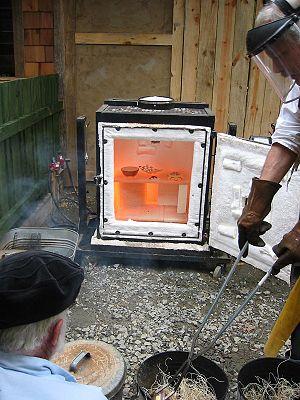
Le raku, abréviation du terme japonais raku-yaki 楽焼 est le résultat d'une technique d'émaillage développée dans le Japon du XVIᵉ siècle. Il est lié essentiellement à la fabrication de bols pour la cérémonie du thé. On utilise un grès chamotté plus solide car les pièces doivent résister à de forts écarts de température.